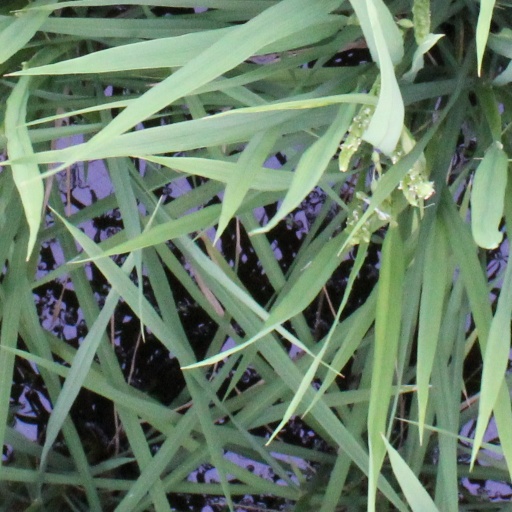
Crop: rice